Ingapirca

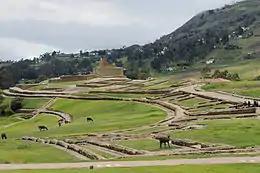
Overall view of the site of Ingapirca

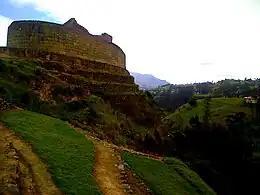
Wall ravine ("Inga yunga")

This area had long been settled by the Cañari indigenous people, who called it "Hatun Cañar." As the Inca Empire expanded into southern Ecuador, the Inca Túpac Yupanqui encountered the Cañari "Hatun Cañar" tribe. He had difficulties in conquering them. He used different political strategies, marrying the Cañari princess and improving the Cañari city of "Guapondelig," calling it Tumebamba or Pumapungo (present-day Cuenca).